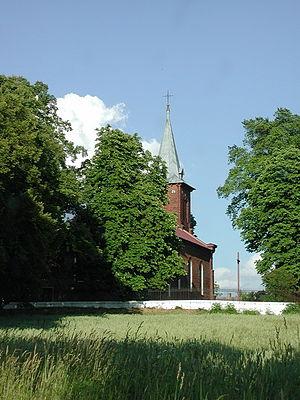
Górka Pabianicka est un village de la gmina de Pabianice, du powiat de Pabianice, dans la voïvodie de Łódź, situé dans le centre de la Pologne.